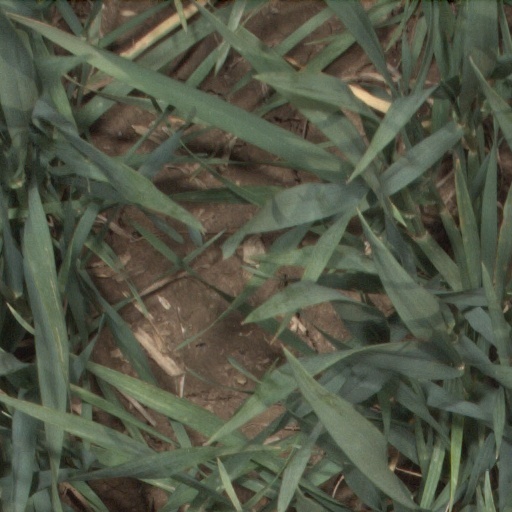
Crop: wheat